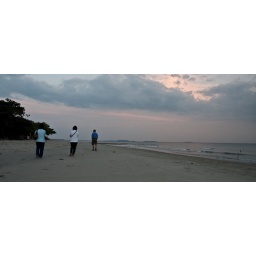
Auntie Jum, Uncle Suvit, Auntie Gina in the distance walking along the beach as the sun goes down...